Arapian

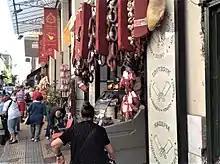
Arapian exterior detail

"I Kathimerini" praises Arapian for the quality products and good service. The paper describes the company's produce as excellent snacks for connoisseurs and also mentions that Arapian uses no preservatives for its products. A Christmas article from the paper titled "The ritual of pastourmas" mentions that Arapian's pastourma is a sine qua non for a Christmas table and that the annual "pilgrimage" to the store is on their agenda, remarking on Arapian's old-recipe pastourma, cut in thin, almost transparent slices with or without fat.